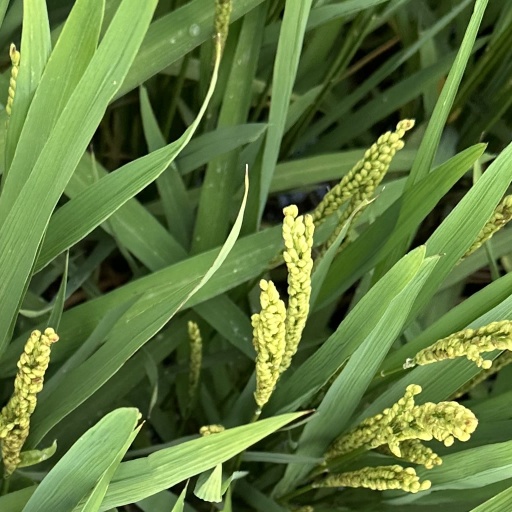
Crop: rice